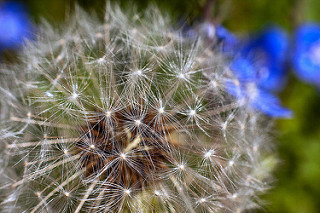
Flower: dandelion